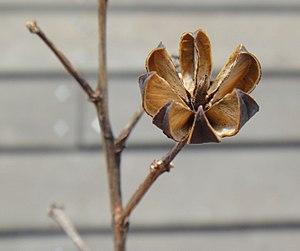
En botanique, la déhiscence, du latin dehiscens, « s'entrouvrir », est l'ouverture spontanée d'organes végétaux clos suivant des zones définies, pour libérer leur contenu.